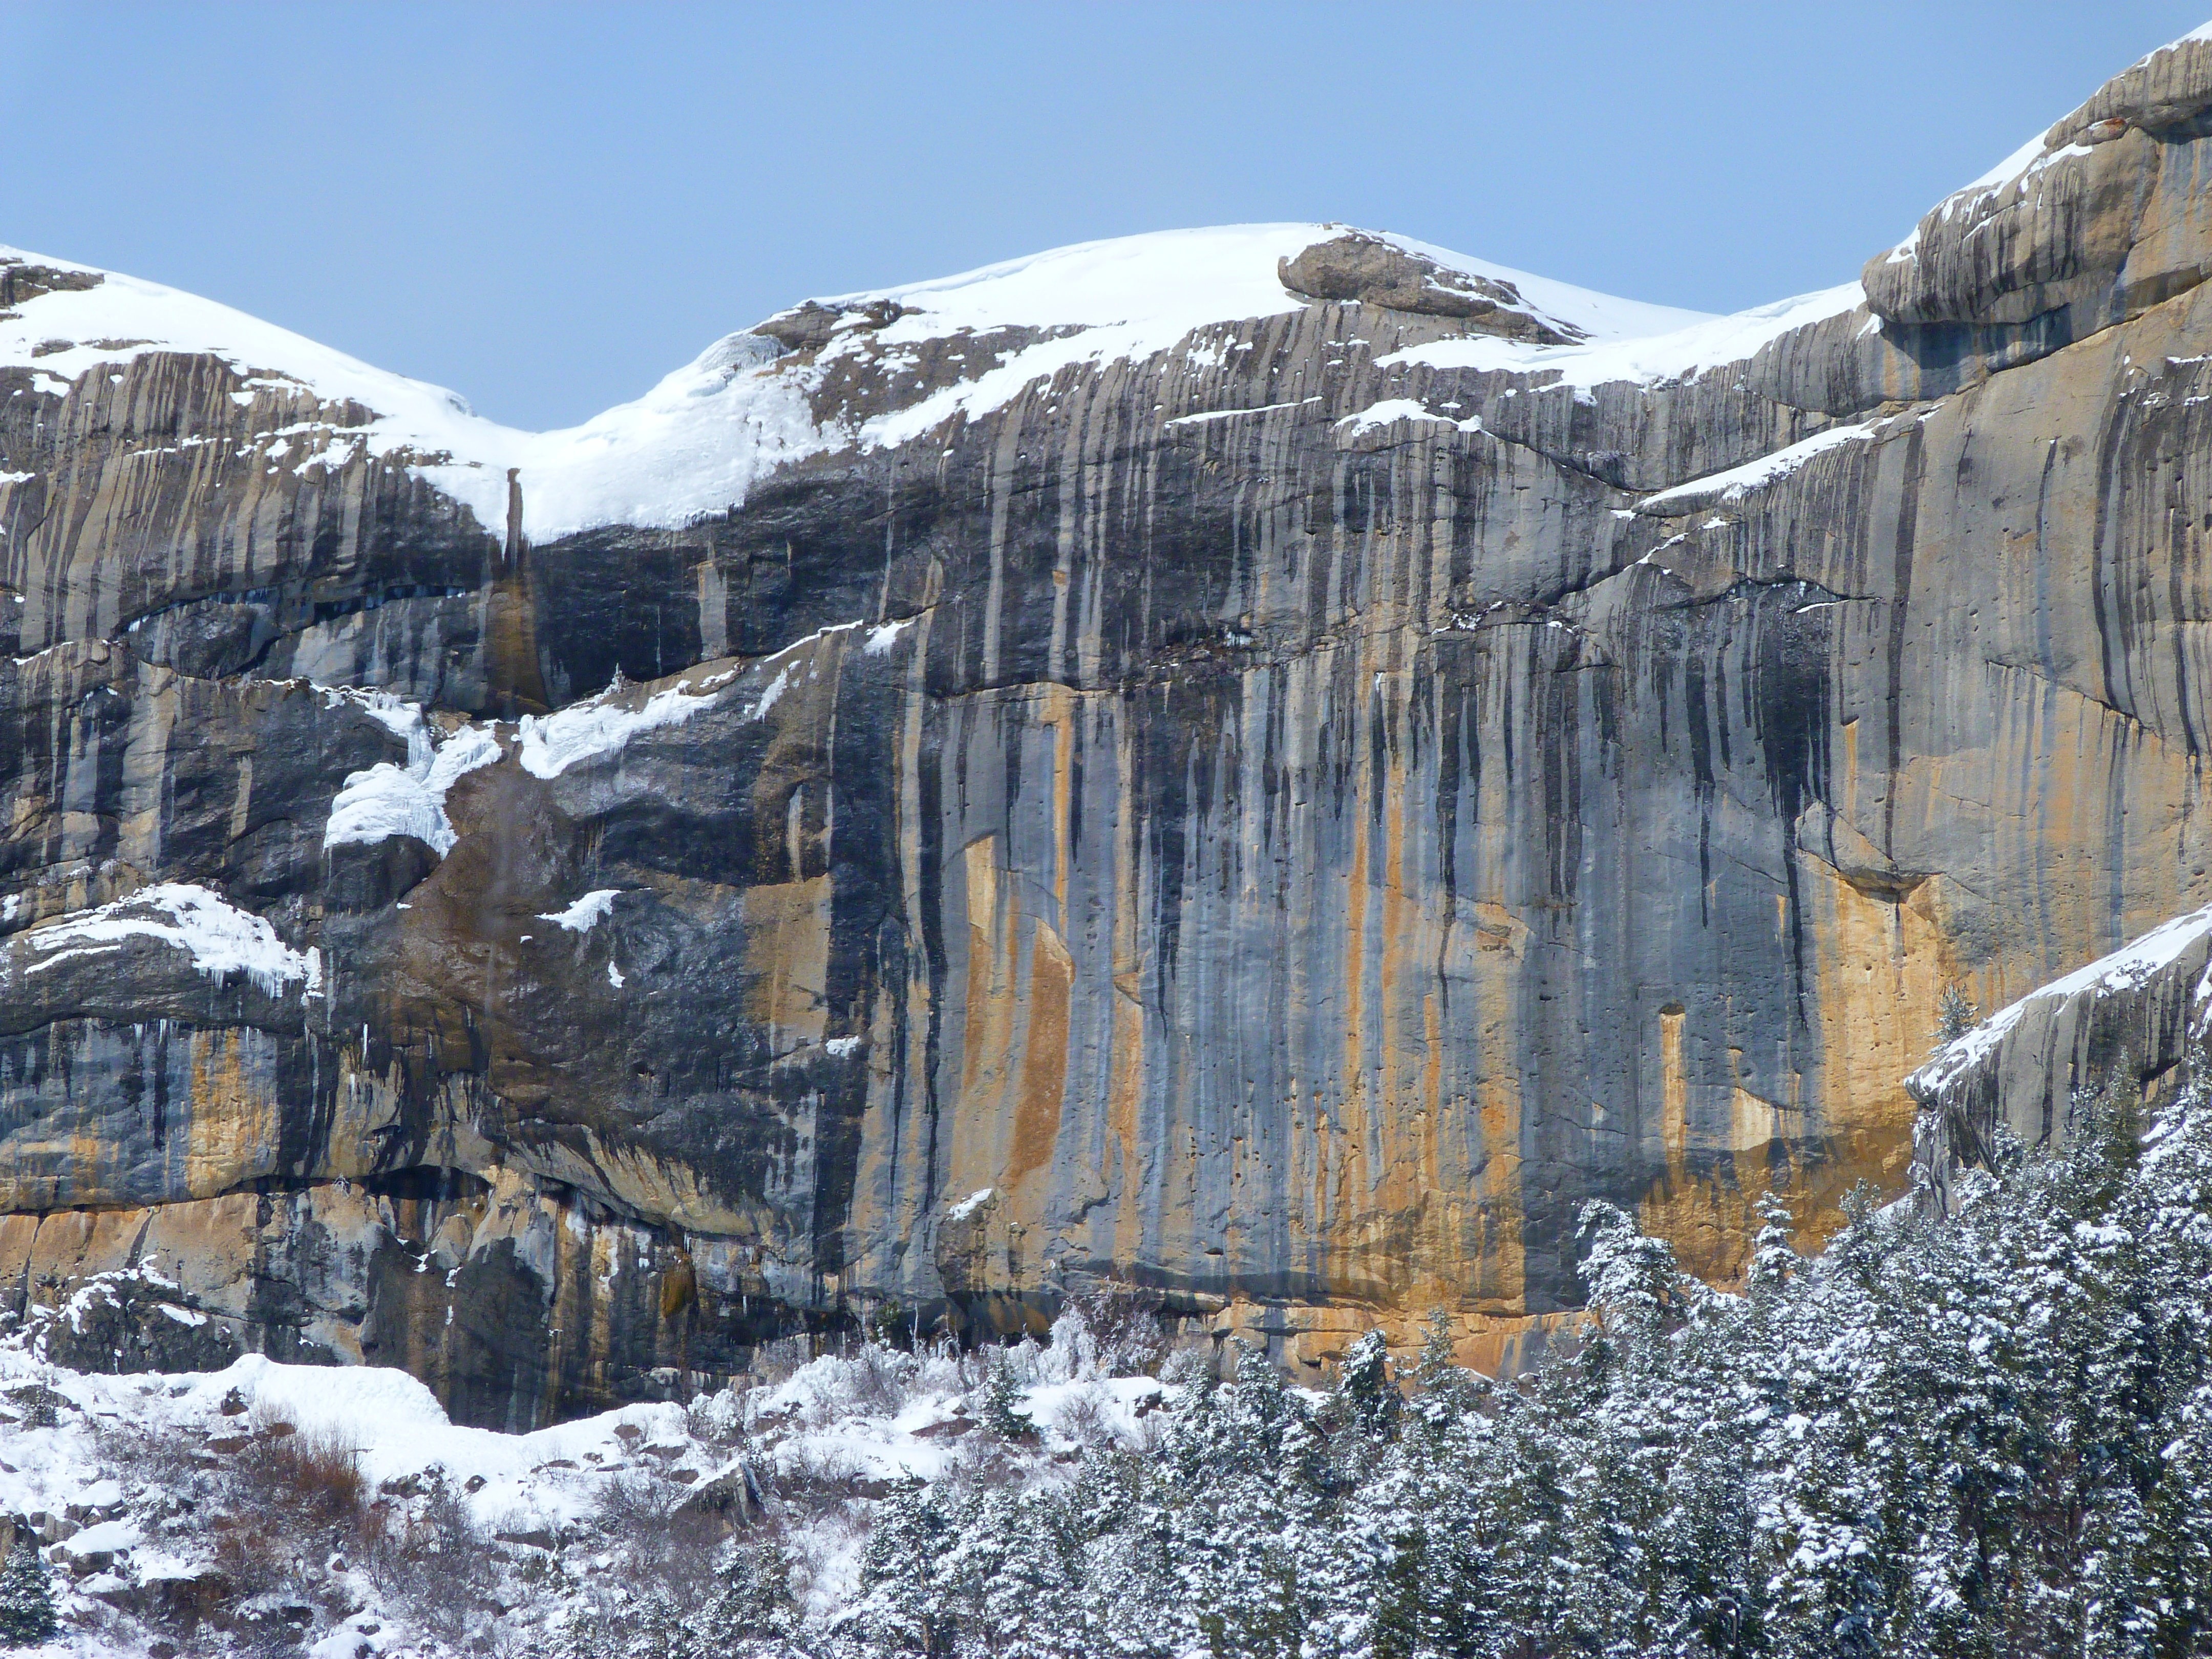
landscape, mountain, snow, winter, mountain range, cliff, ice, color, weather, season, geology, alps, vertical, cirque, mountain pass, hautes alpes, geological phenomenon, spot climbing, c ze cliff